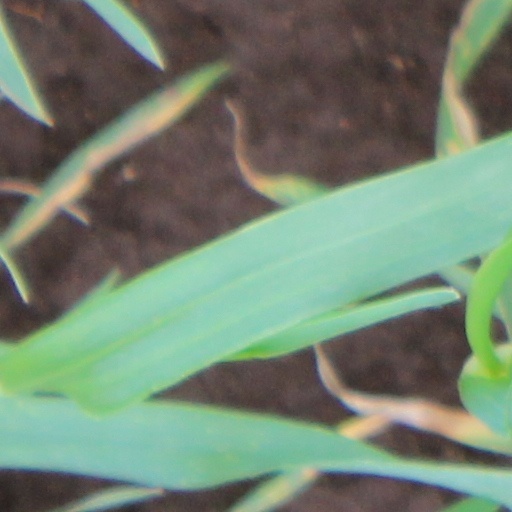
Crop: wheat